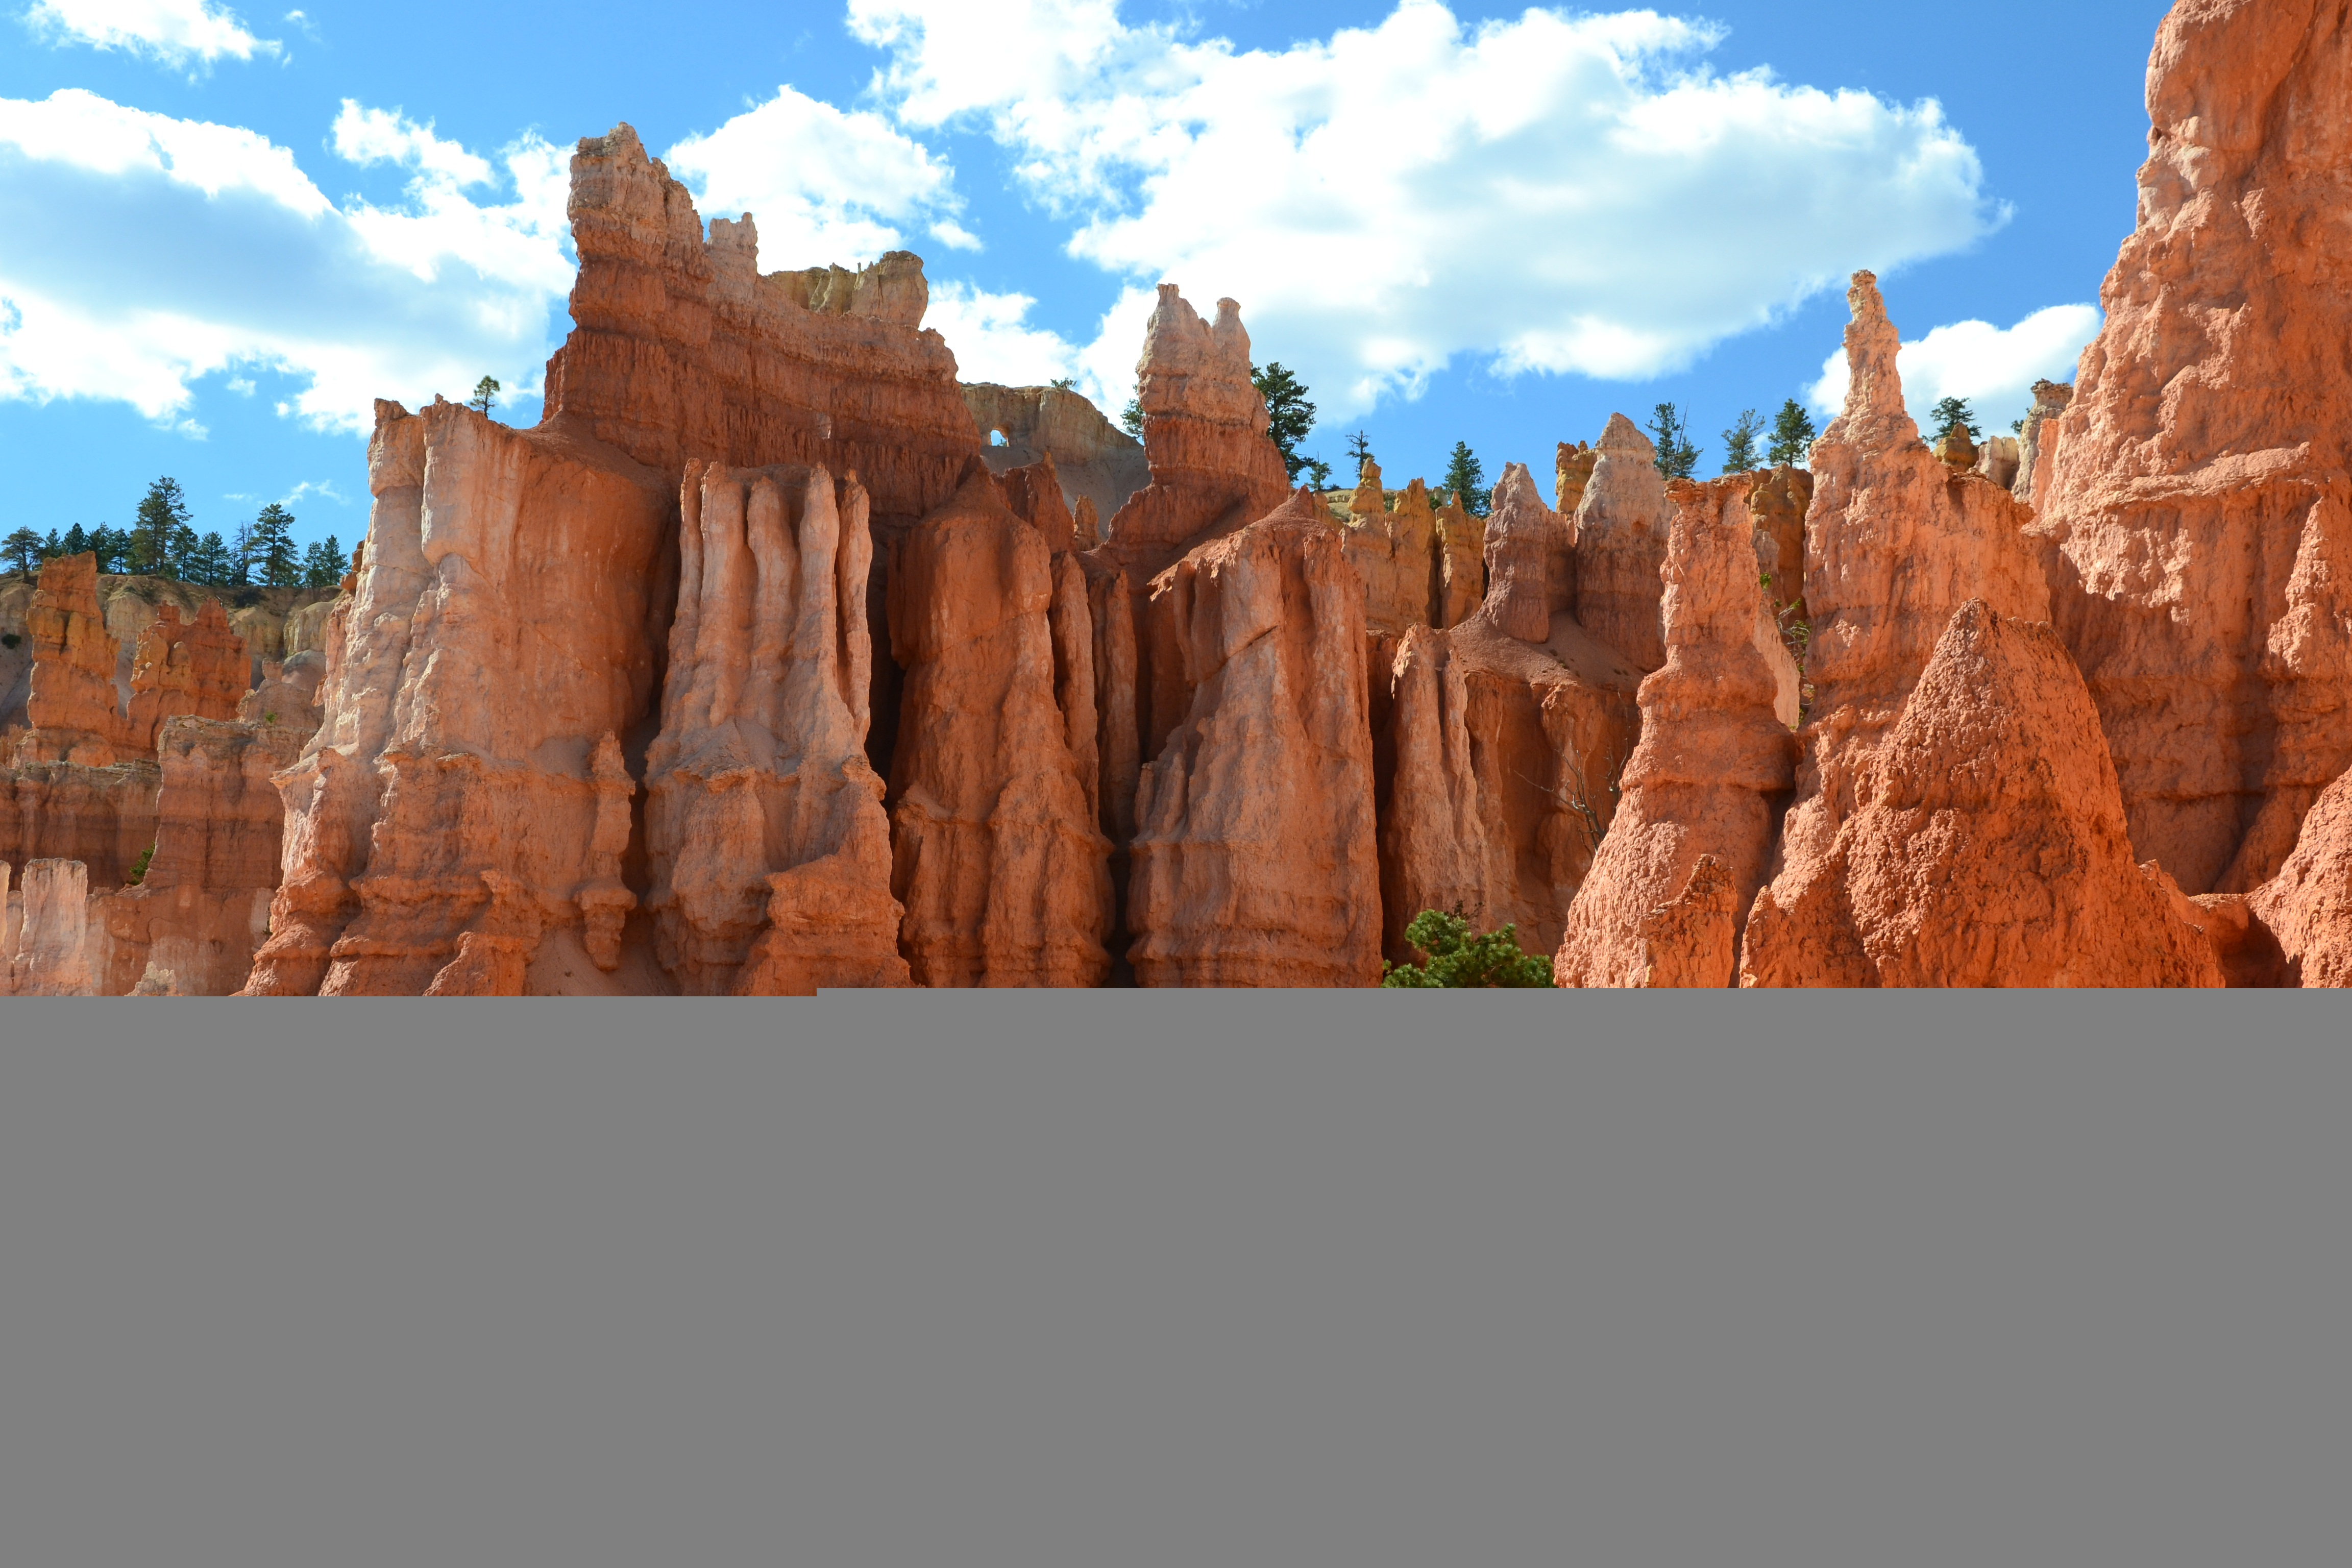
landscape, nature, rock, valley, formation, arch, orange, red, park, usa, america, canyon, tourism, national park, geology, utah, badlands, bryce canyon, wadi, landform, south west, geographical feature, southwest usa, hoodos